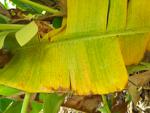
Label: xamthomonas